History of Norfolk

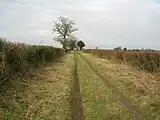
The Peddars Way footpath follows the route of a major Roman road across Norfolk.

After the Romans conquered Britain in 43 AD, forts and roads were constructed around Norfolk as the Roman army became established. Major Roman roads in the county included the Peddars Way and Pye Road. After a minor rebellion by the Iceni in 47 AD king Prasutagus was allowed to rule independently as a client king. On his death in 60 AD Roman rule was imposed on the territory and his widow Boudica was not allowed to succeed him as Roman law only allowed male heirs to claim a client king's title. After Boudica was humiliated and her daughters raped she led a rebellion in which the towns of Colchester ("Camulodunum"), London ("Londinium") and St. Albans ("Verulamium") were sacked.